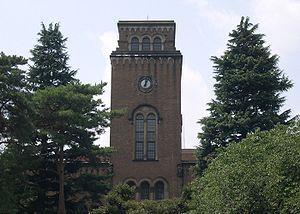
Bibliothèque de l'université Hitotsubashi 日本語: 一橋大学西キャンパスの図書館。2005年8月3日に撮影。
L'université Hitotsubashi est l'une des universités nationales de Tōkyō. L'université Hitotsubashi est très célèbre pour les sciences sociales, notamment commerce, sciences économiques, droit, sociologie et politique.